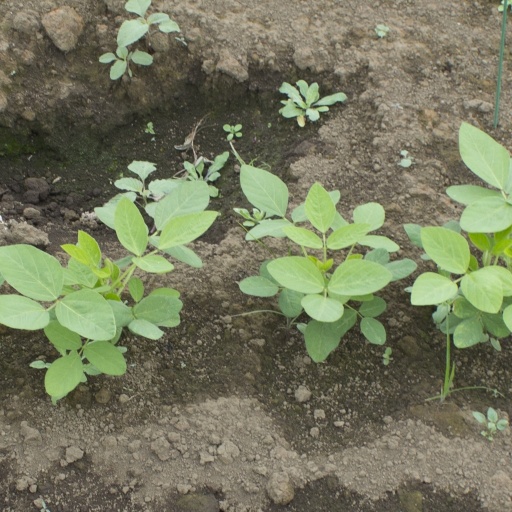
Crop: soybean